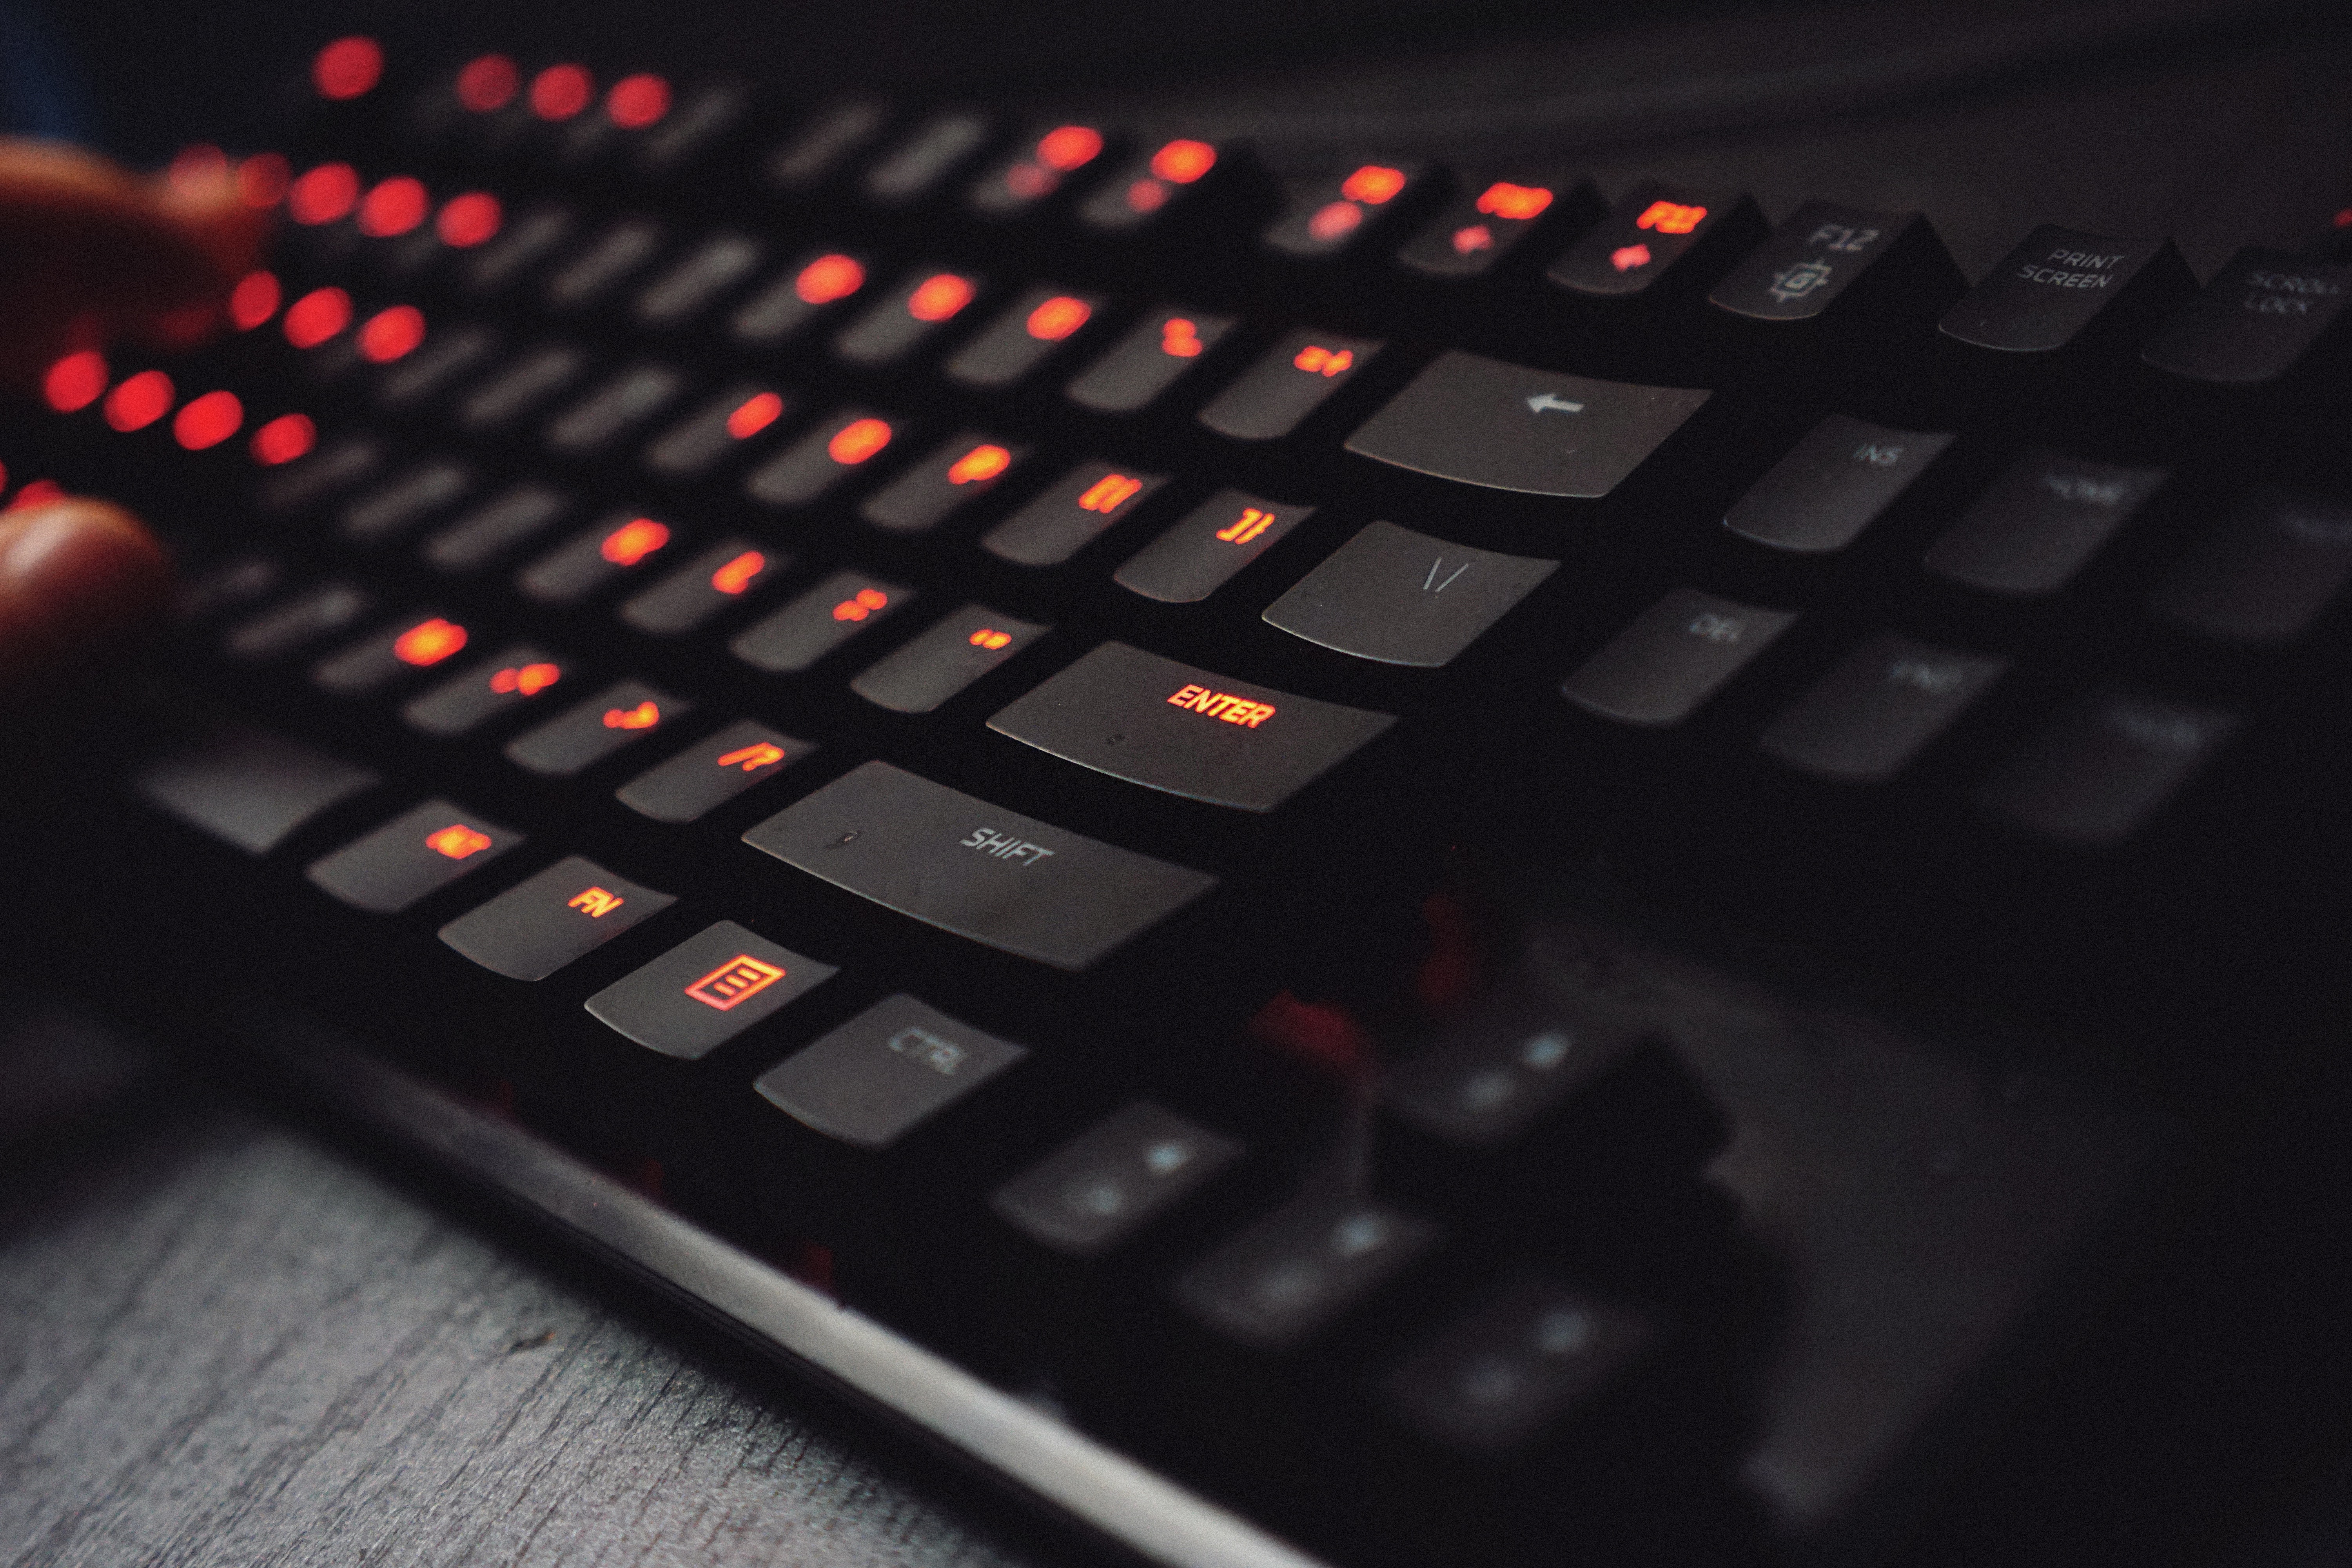
red, computer keyboard, input device, electronic device, space bar, computer component, technology, keyboard, electronic instrument, multimedia, peripheral, numeric keypad, electronics